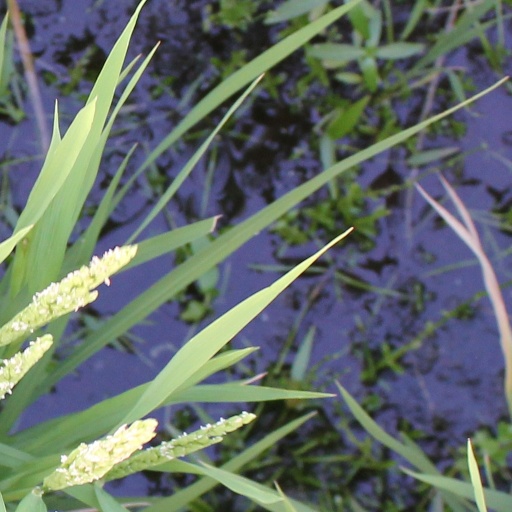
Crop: rice